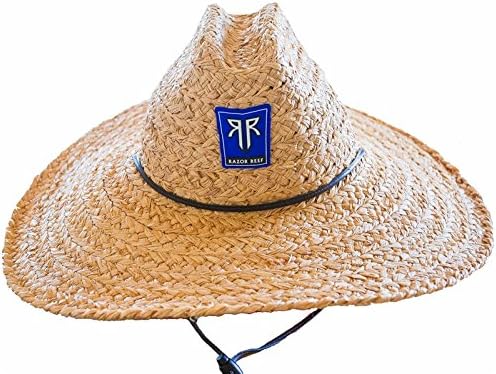
Razor Reef Surfari Lifeguard Hat
Category: AMAZON FASHION
The intense summer sun can be hard on your skin but the generous 5 inch brim on this genuine organic crushable raffia with leather chin cord and elasticized sweatband will save the day. Adult size large but fits a wide range of head sizes with the elasticized band. Hand-made since 1921.
Features: Organic Raffia | Pull-On closure | The perfect hat for lifeguards to help shield them from the sun | Features an elastic sweatband to keep the hat in place | Protects the head, neck and face with a 5 inch brim | Handmade with organic raffia | Includes a leather pull cord that can be used to adjust the perfect fit